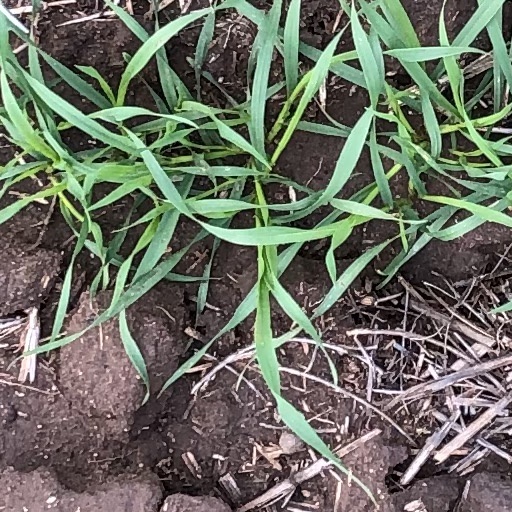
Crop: wheat